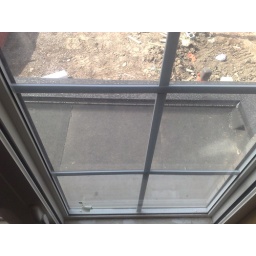
The little faux balcony that's above the front door